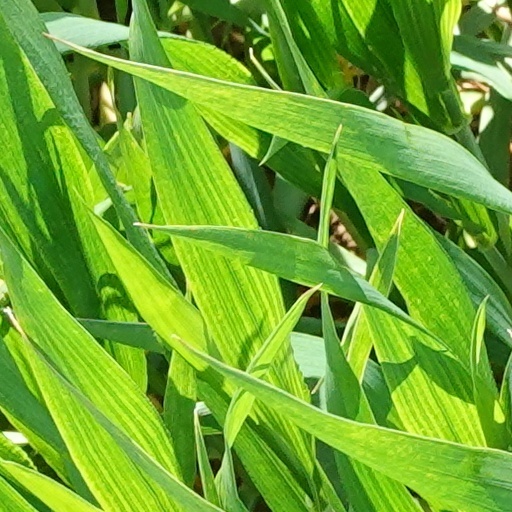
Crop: wheat